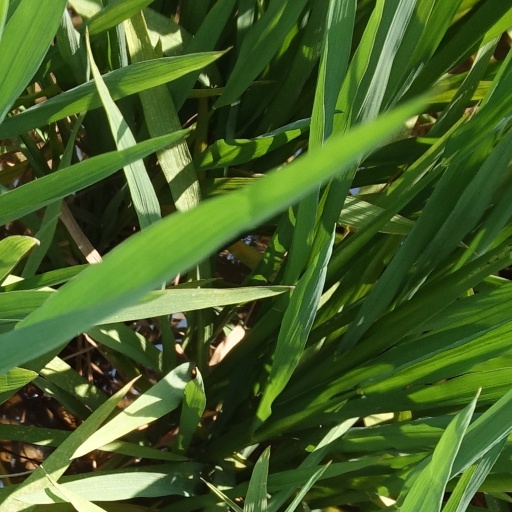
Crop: rice